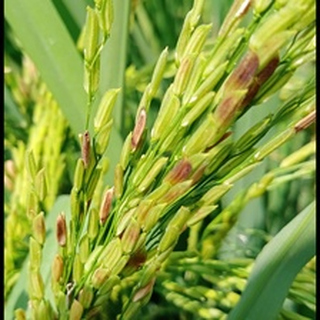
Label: diseased_rice